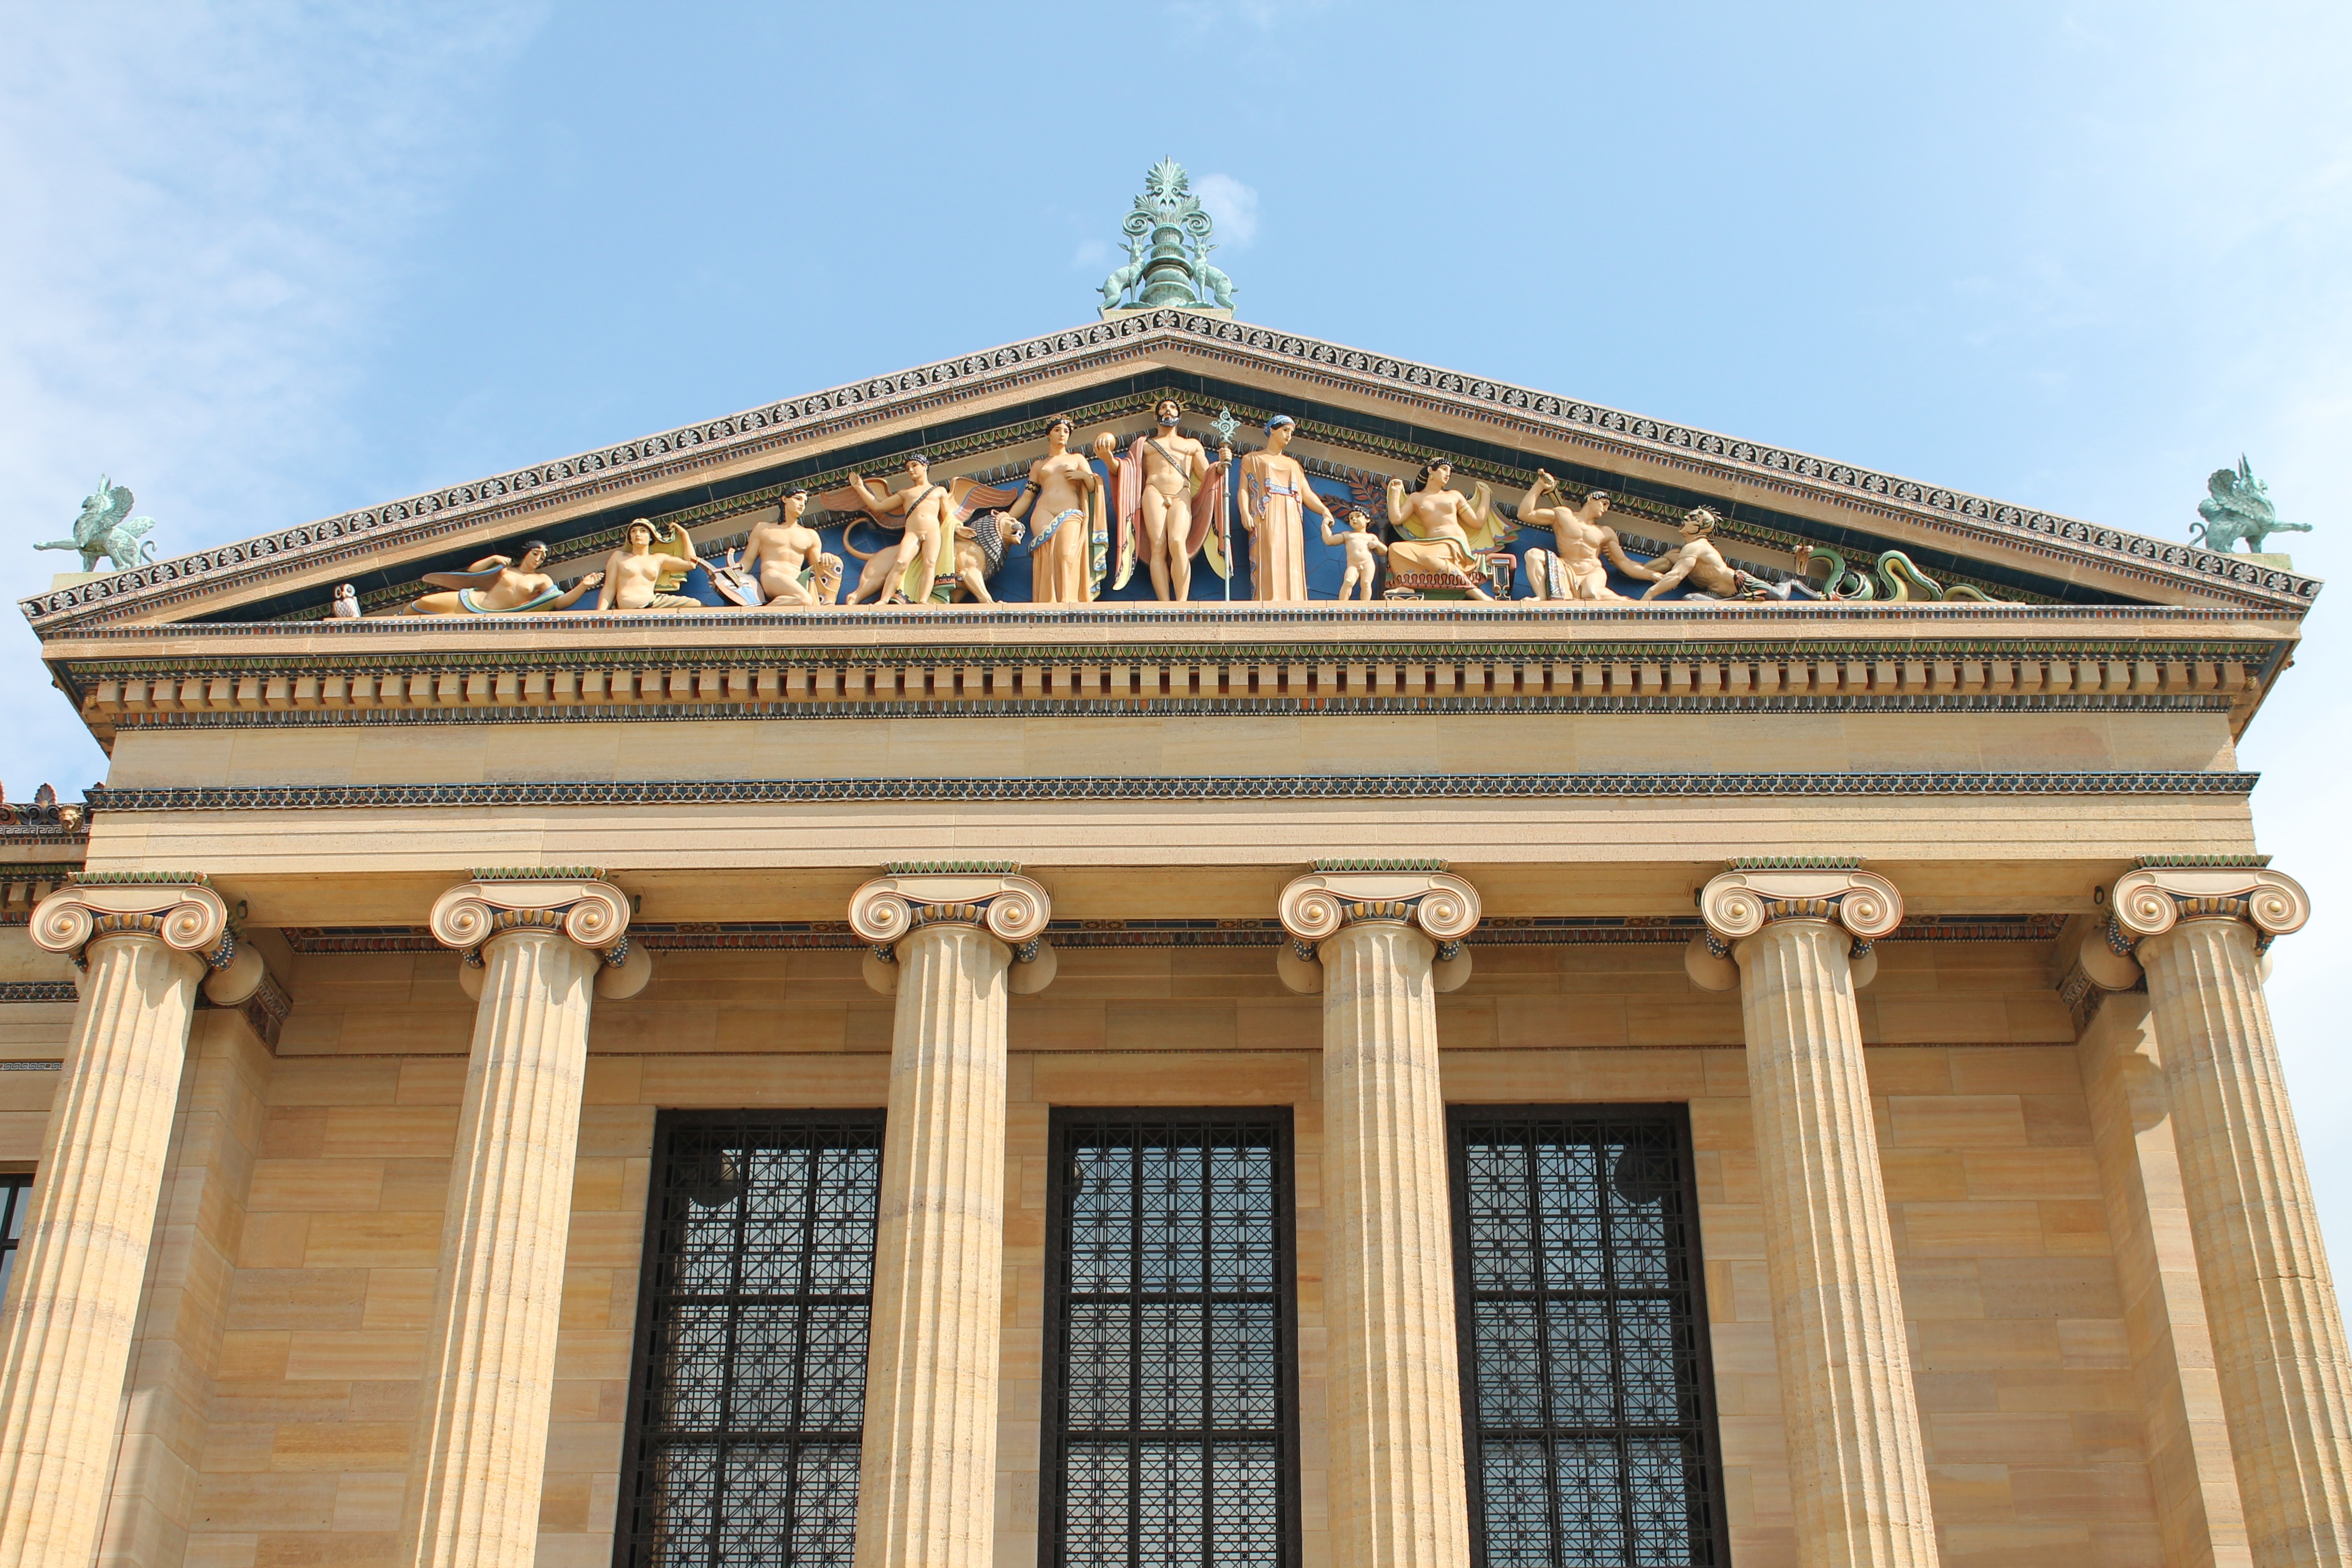
architecture, building, palace, greek, landmark, facade, place of worship, temple, columns, synagogue, basilica, classical architecture, historic site, philadelphia museum of art, ancient roman architecture